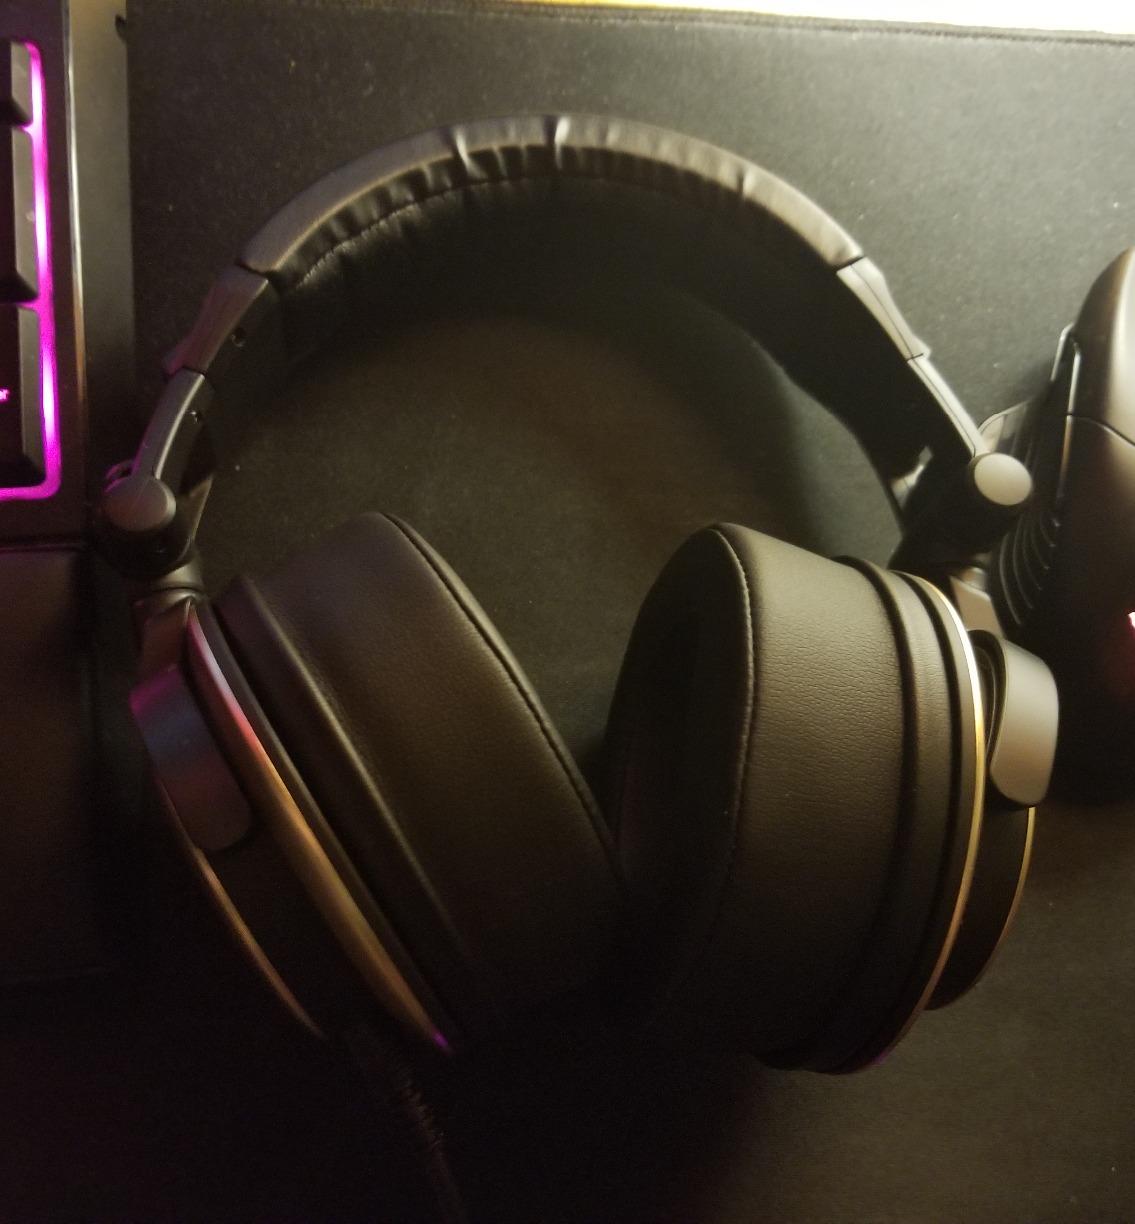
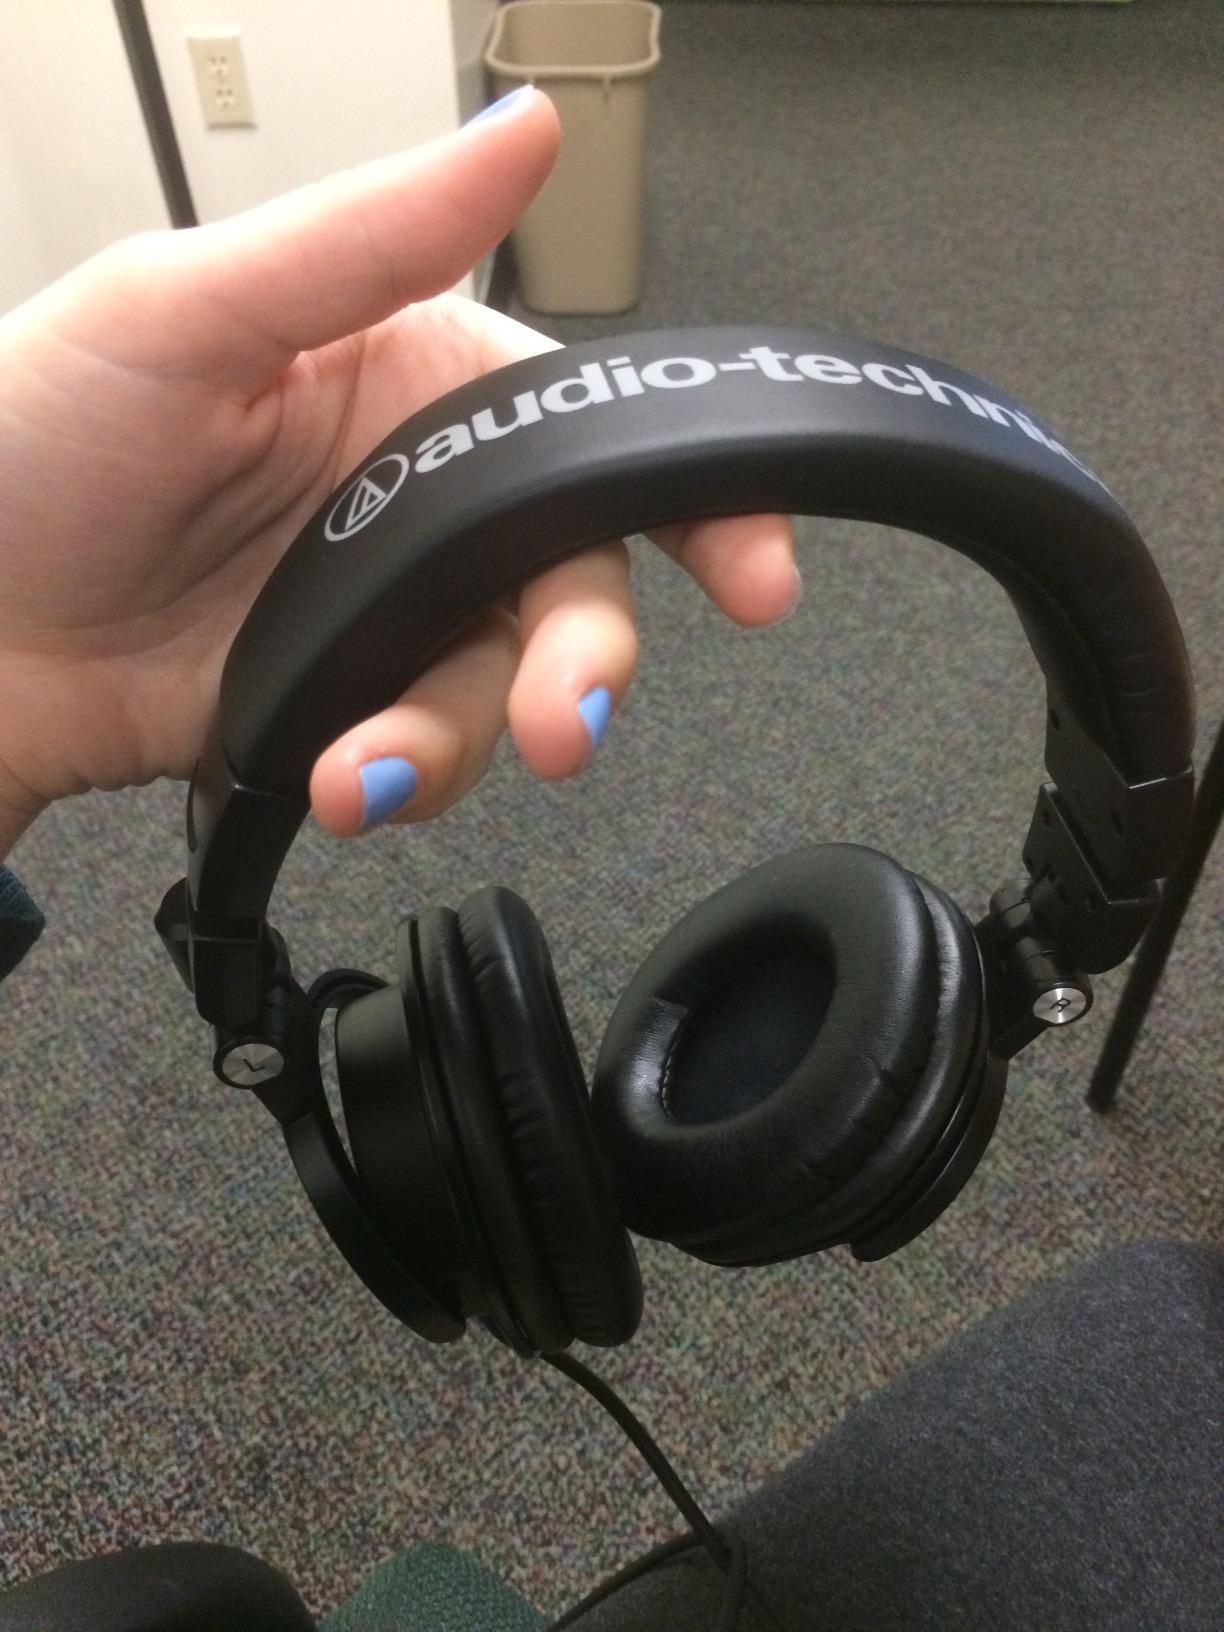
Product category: headphones
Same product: no